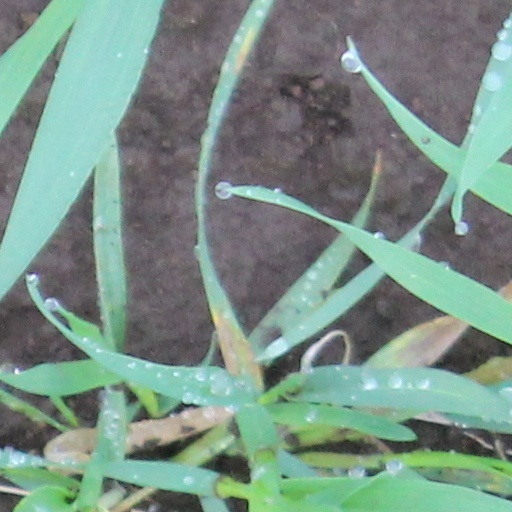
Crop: wheat